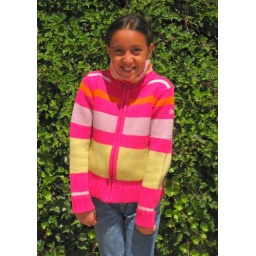
Young girl had been lighting all the candles left at a small shrine, she turned around and smiled.